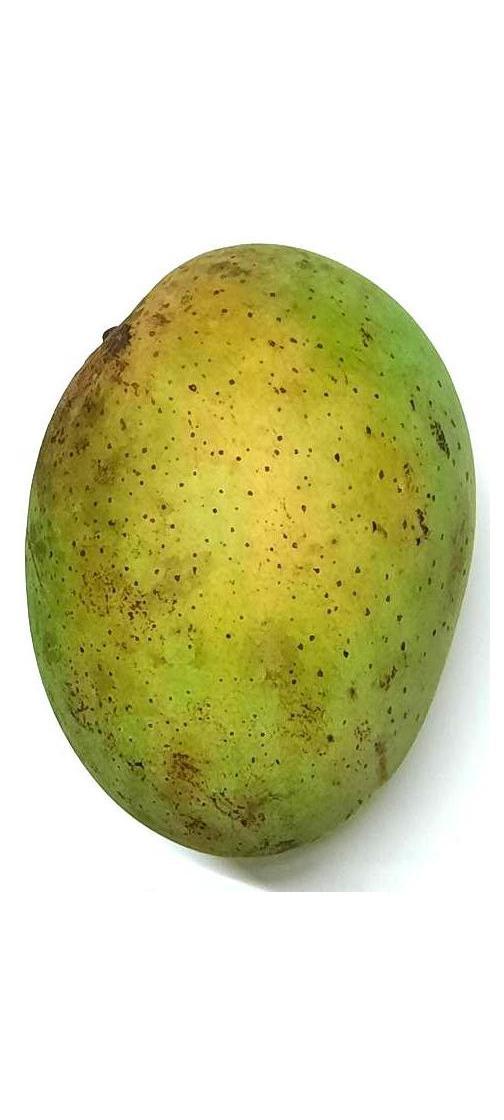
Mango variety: Shada